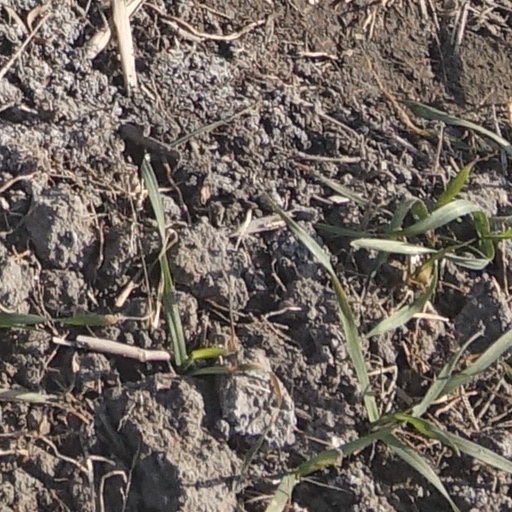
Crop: wheat